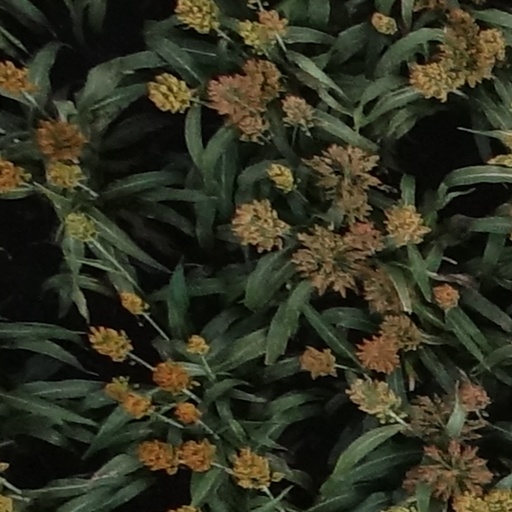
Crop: sorghum